Women's sports

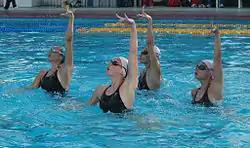
Russian team synchronized swimming. The sport is female-dominated.

A recent article from the Wall Street Journal states "from 2016 to 2018, women's games generated about $50.8 million in revenue compared with $49.9 million for the men, according to U.S. soccer's audited financial statements" (Bachman, 2019). These numbers contrasts the idea that women's sports are not entertaining enough for the viewer or typical fan by $1.9 million. This idea stems from the male dominated sports perspective, which constantly undermines the perception of quality, effort, and potential that women's soccer exhibits. However, we can see through the caliber of women's soccer displayed most recently within the Women's FIFA World Cup of 2019 that it was on par if not better than the level of play of their male counterparts. The U.S. Women's National Team scored 13 goals against Thailand in their opening match, the most goals scored in any World Cup match in history. Media outlets though may remain concerned that increased coverage of women's sport will lead to a reduction in audience draw and advertising revenue.